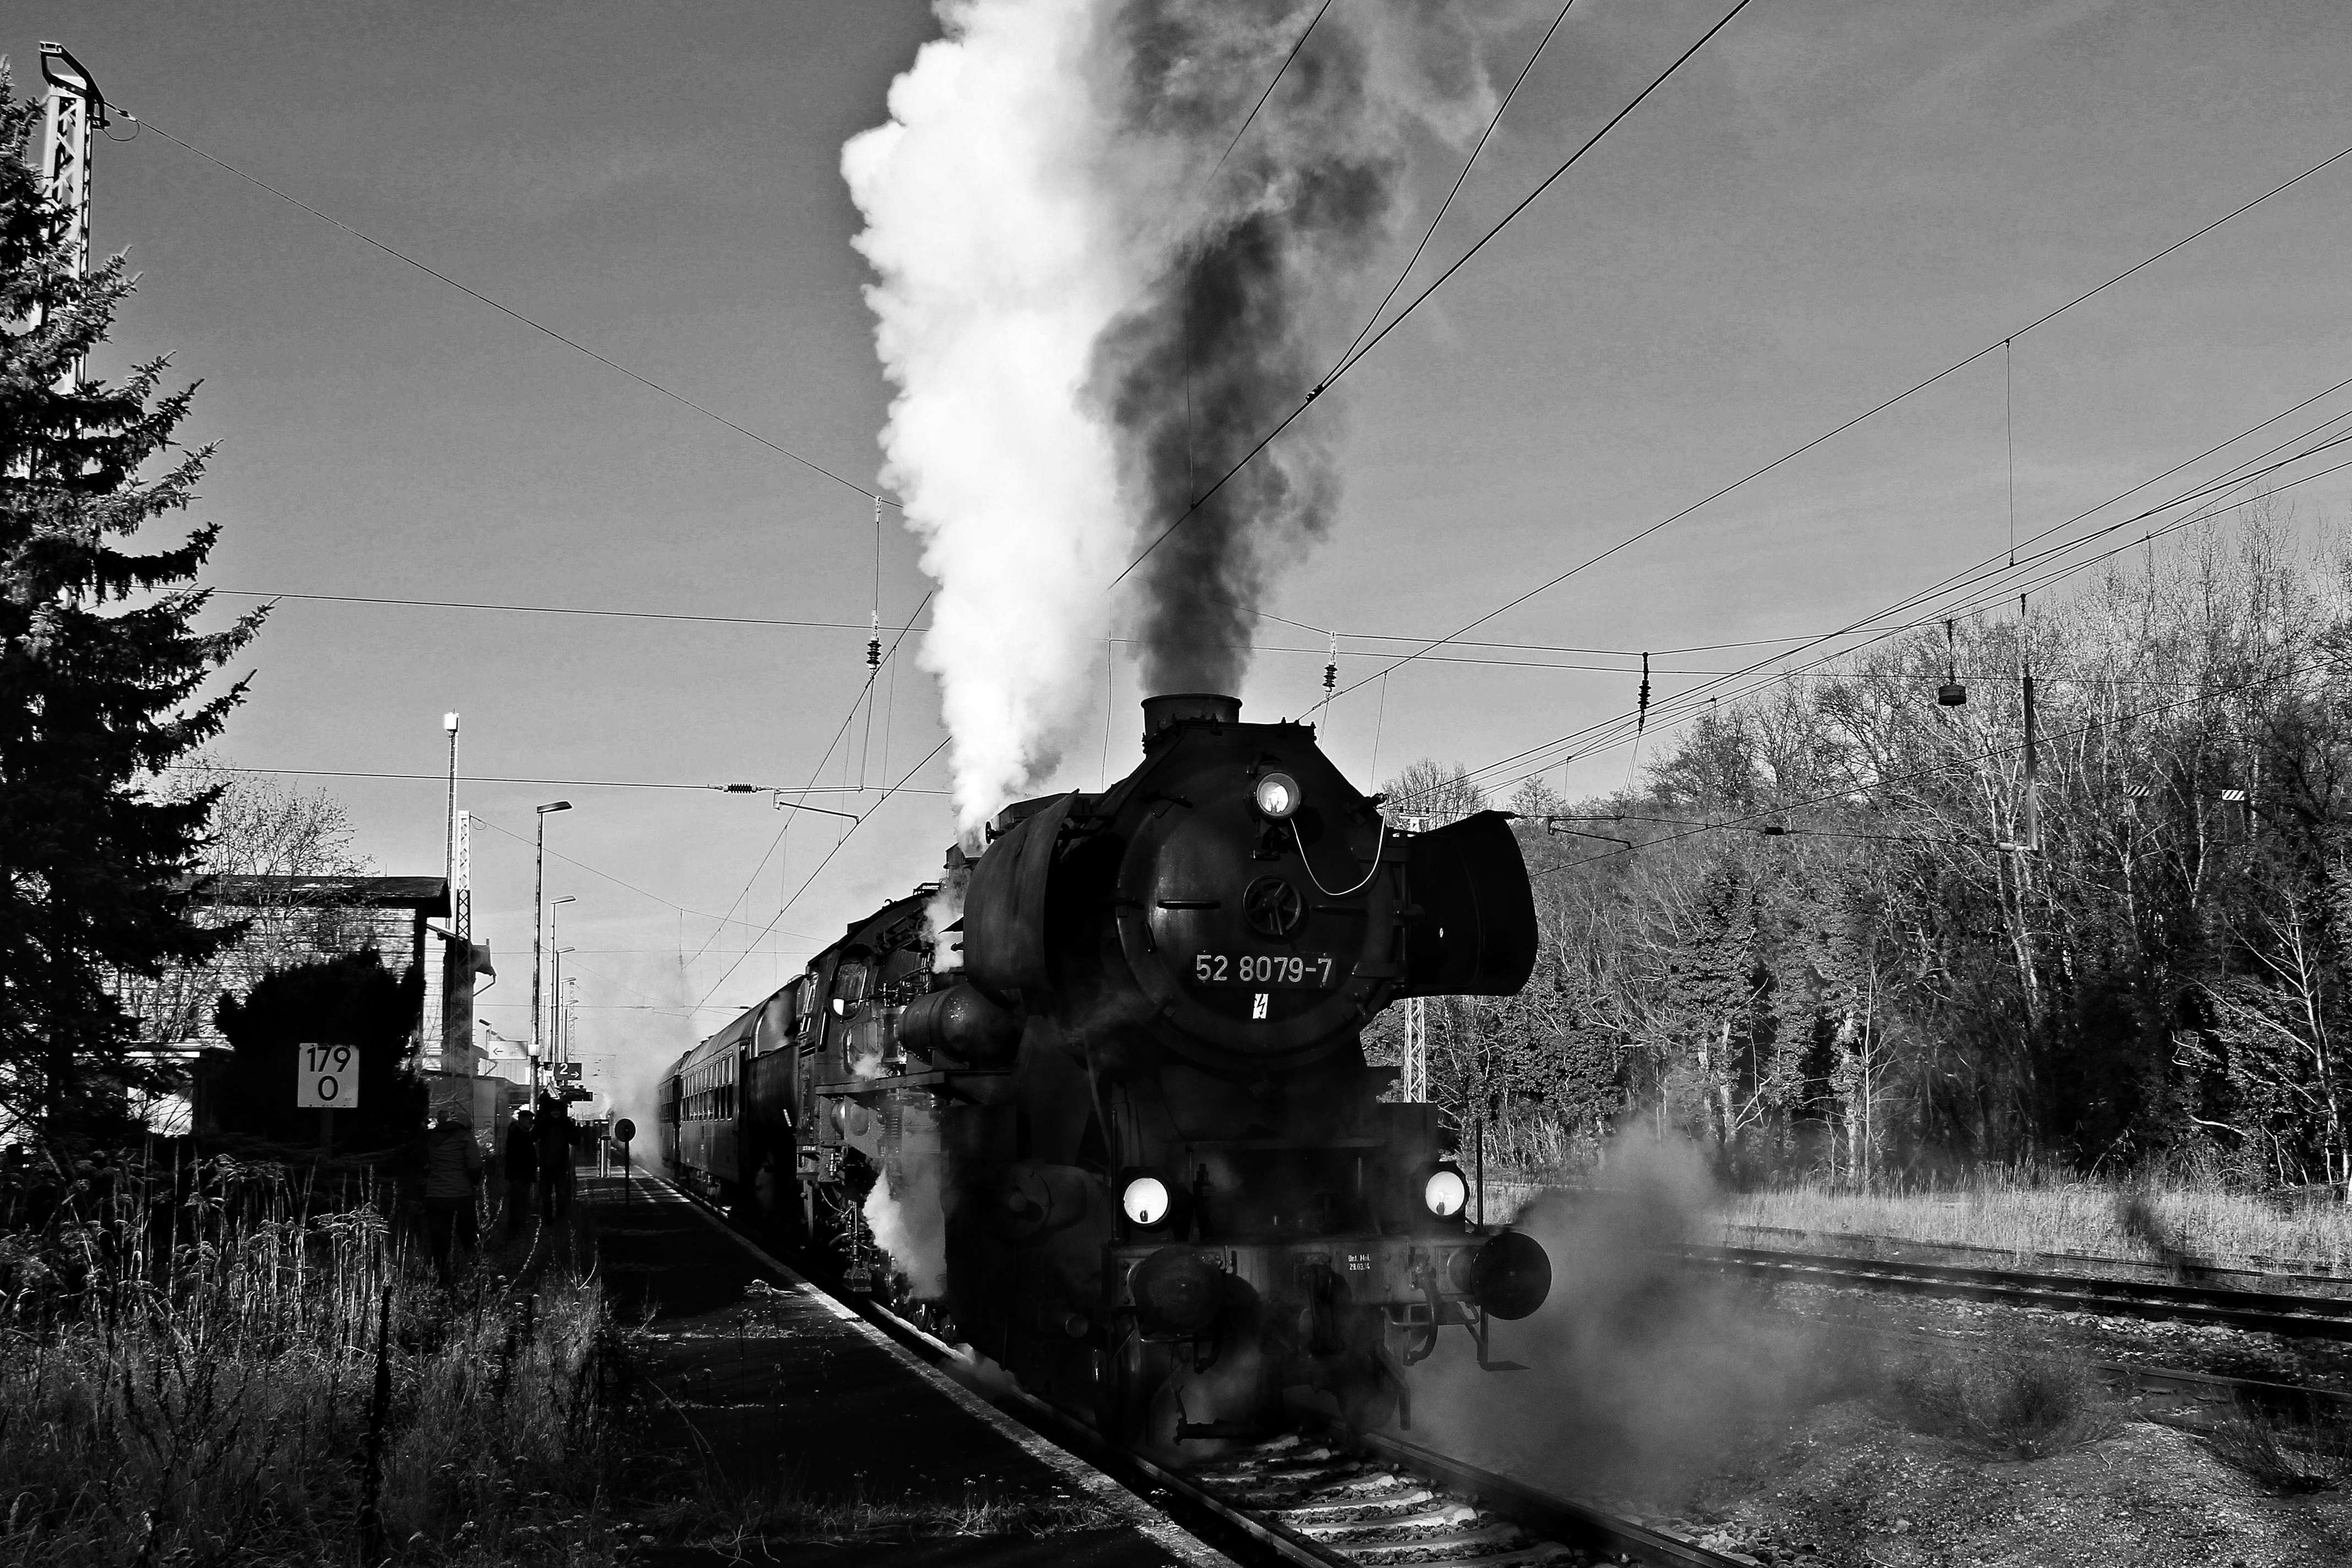
black and white, track, railway, train, transport, vehicle, nostalgia, electricity, monochrome, locomotive, historically, rail transport, steam locomotive, steam railway, br 52, monochrome photography, railway nostalgia, steam plus, dr 52 8079 7, east german deutsche reichsbahn, war locomotive